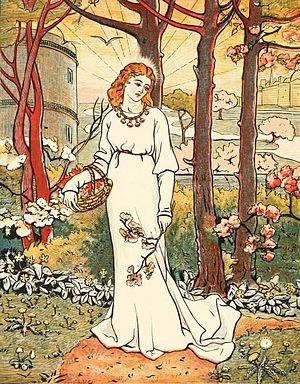
Le Conte du Chevalier est le premier des Contes de Canterbury de Geoffrey Chaucer.